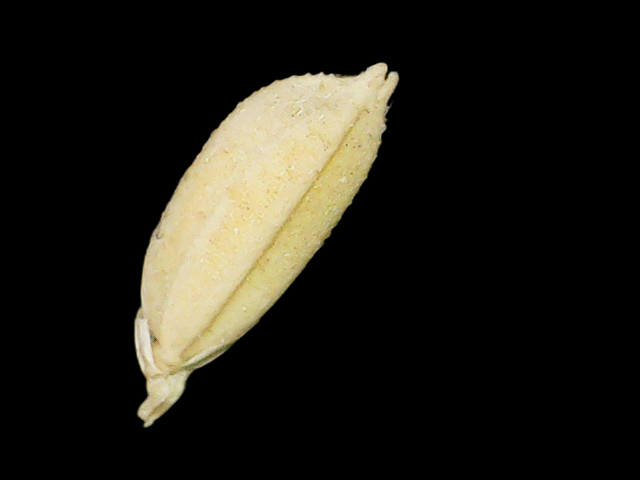
Rice variety: Bd33